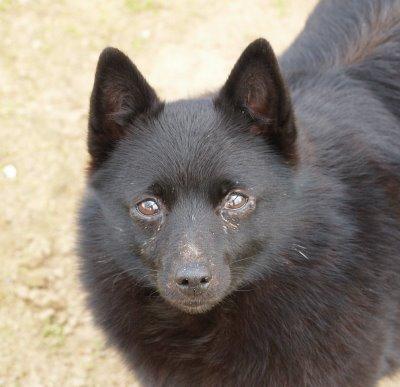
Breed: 201-n000024-schipperke